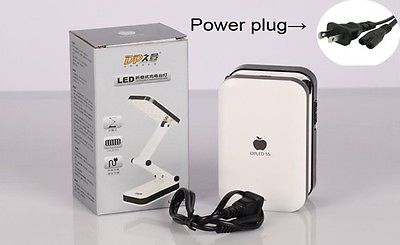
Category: lamp